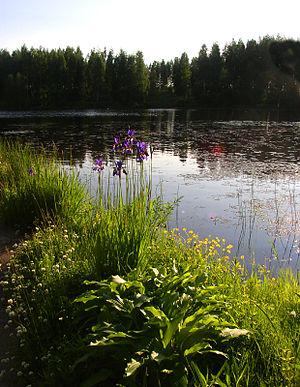
Le lac du renne est un lac finlandais situé dans la région de Kainuu en Finlande.
Iisalmi est une municipalité du centre-est de la Finlande, dans la région de Savonie du Nord.